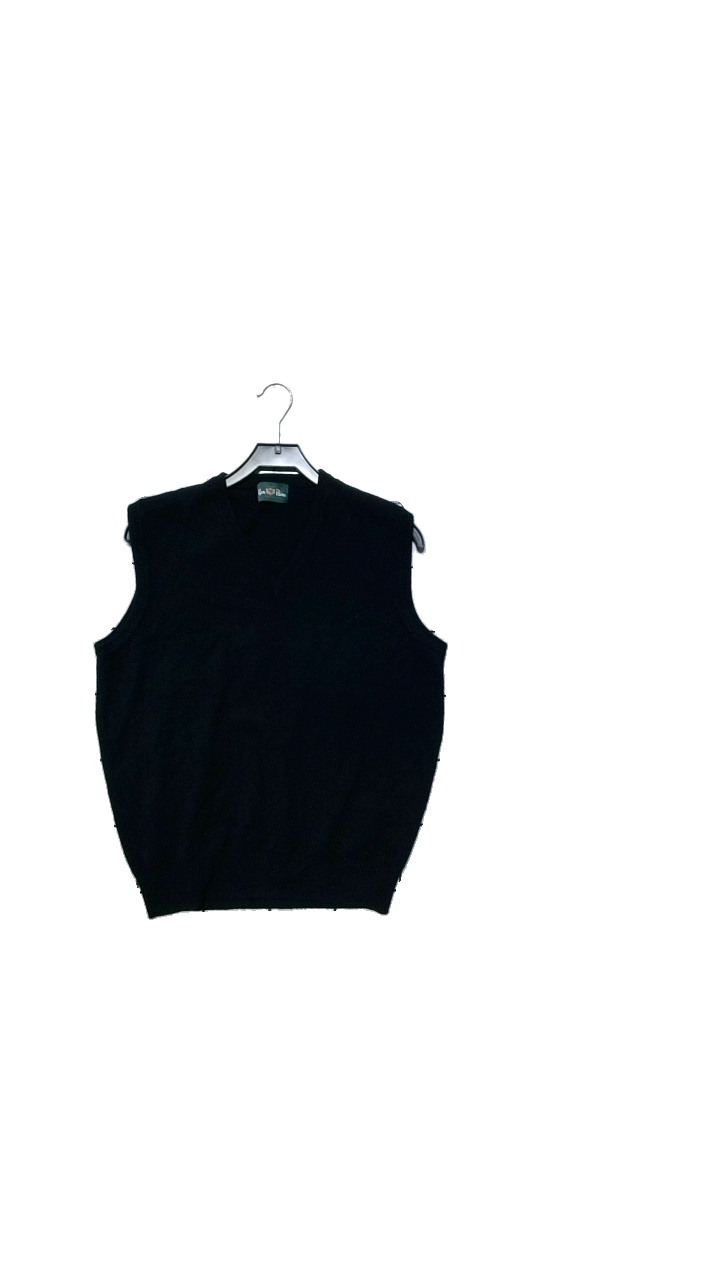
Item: Vest (Men)
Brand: Alan Paine
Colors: Blue
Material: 100% Wool
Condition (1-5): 5
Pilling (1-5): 4
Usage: Reuse
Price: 100-150